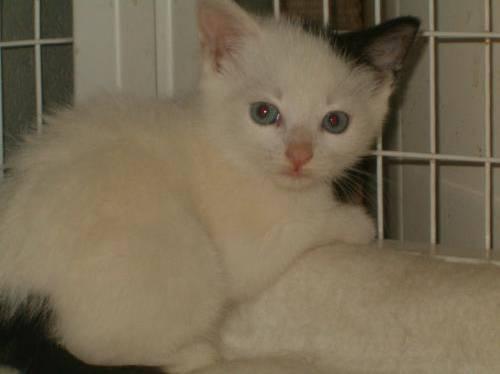
cat